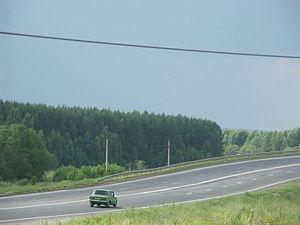
La route Magistrale M8 est une importante voie de communication routière de Russie, entre Moscou et l'agglomération des villes portuaires de Arkhangelsk et Severodvinsk sur la mer Blanche.